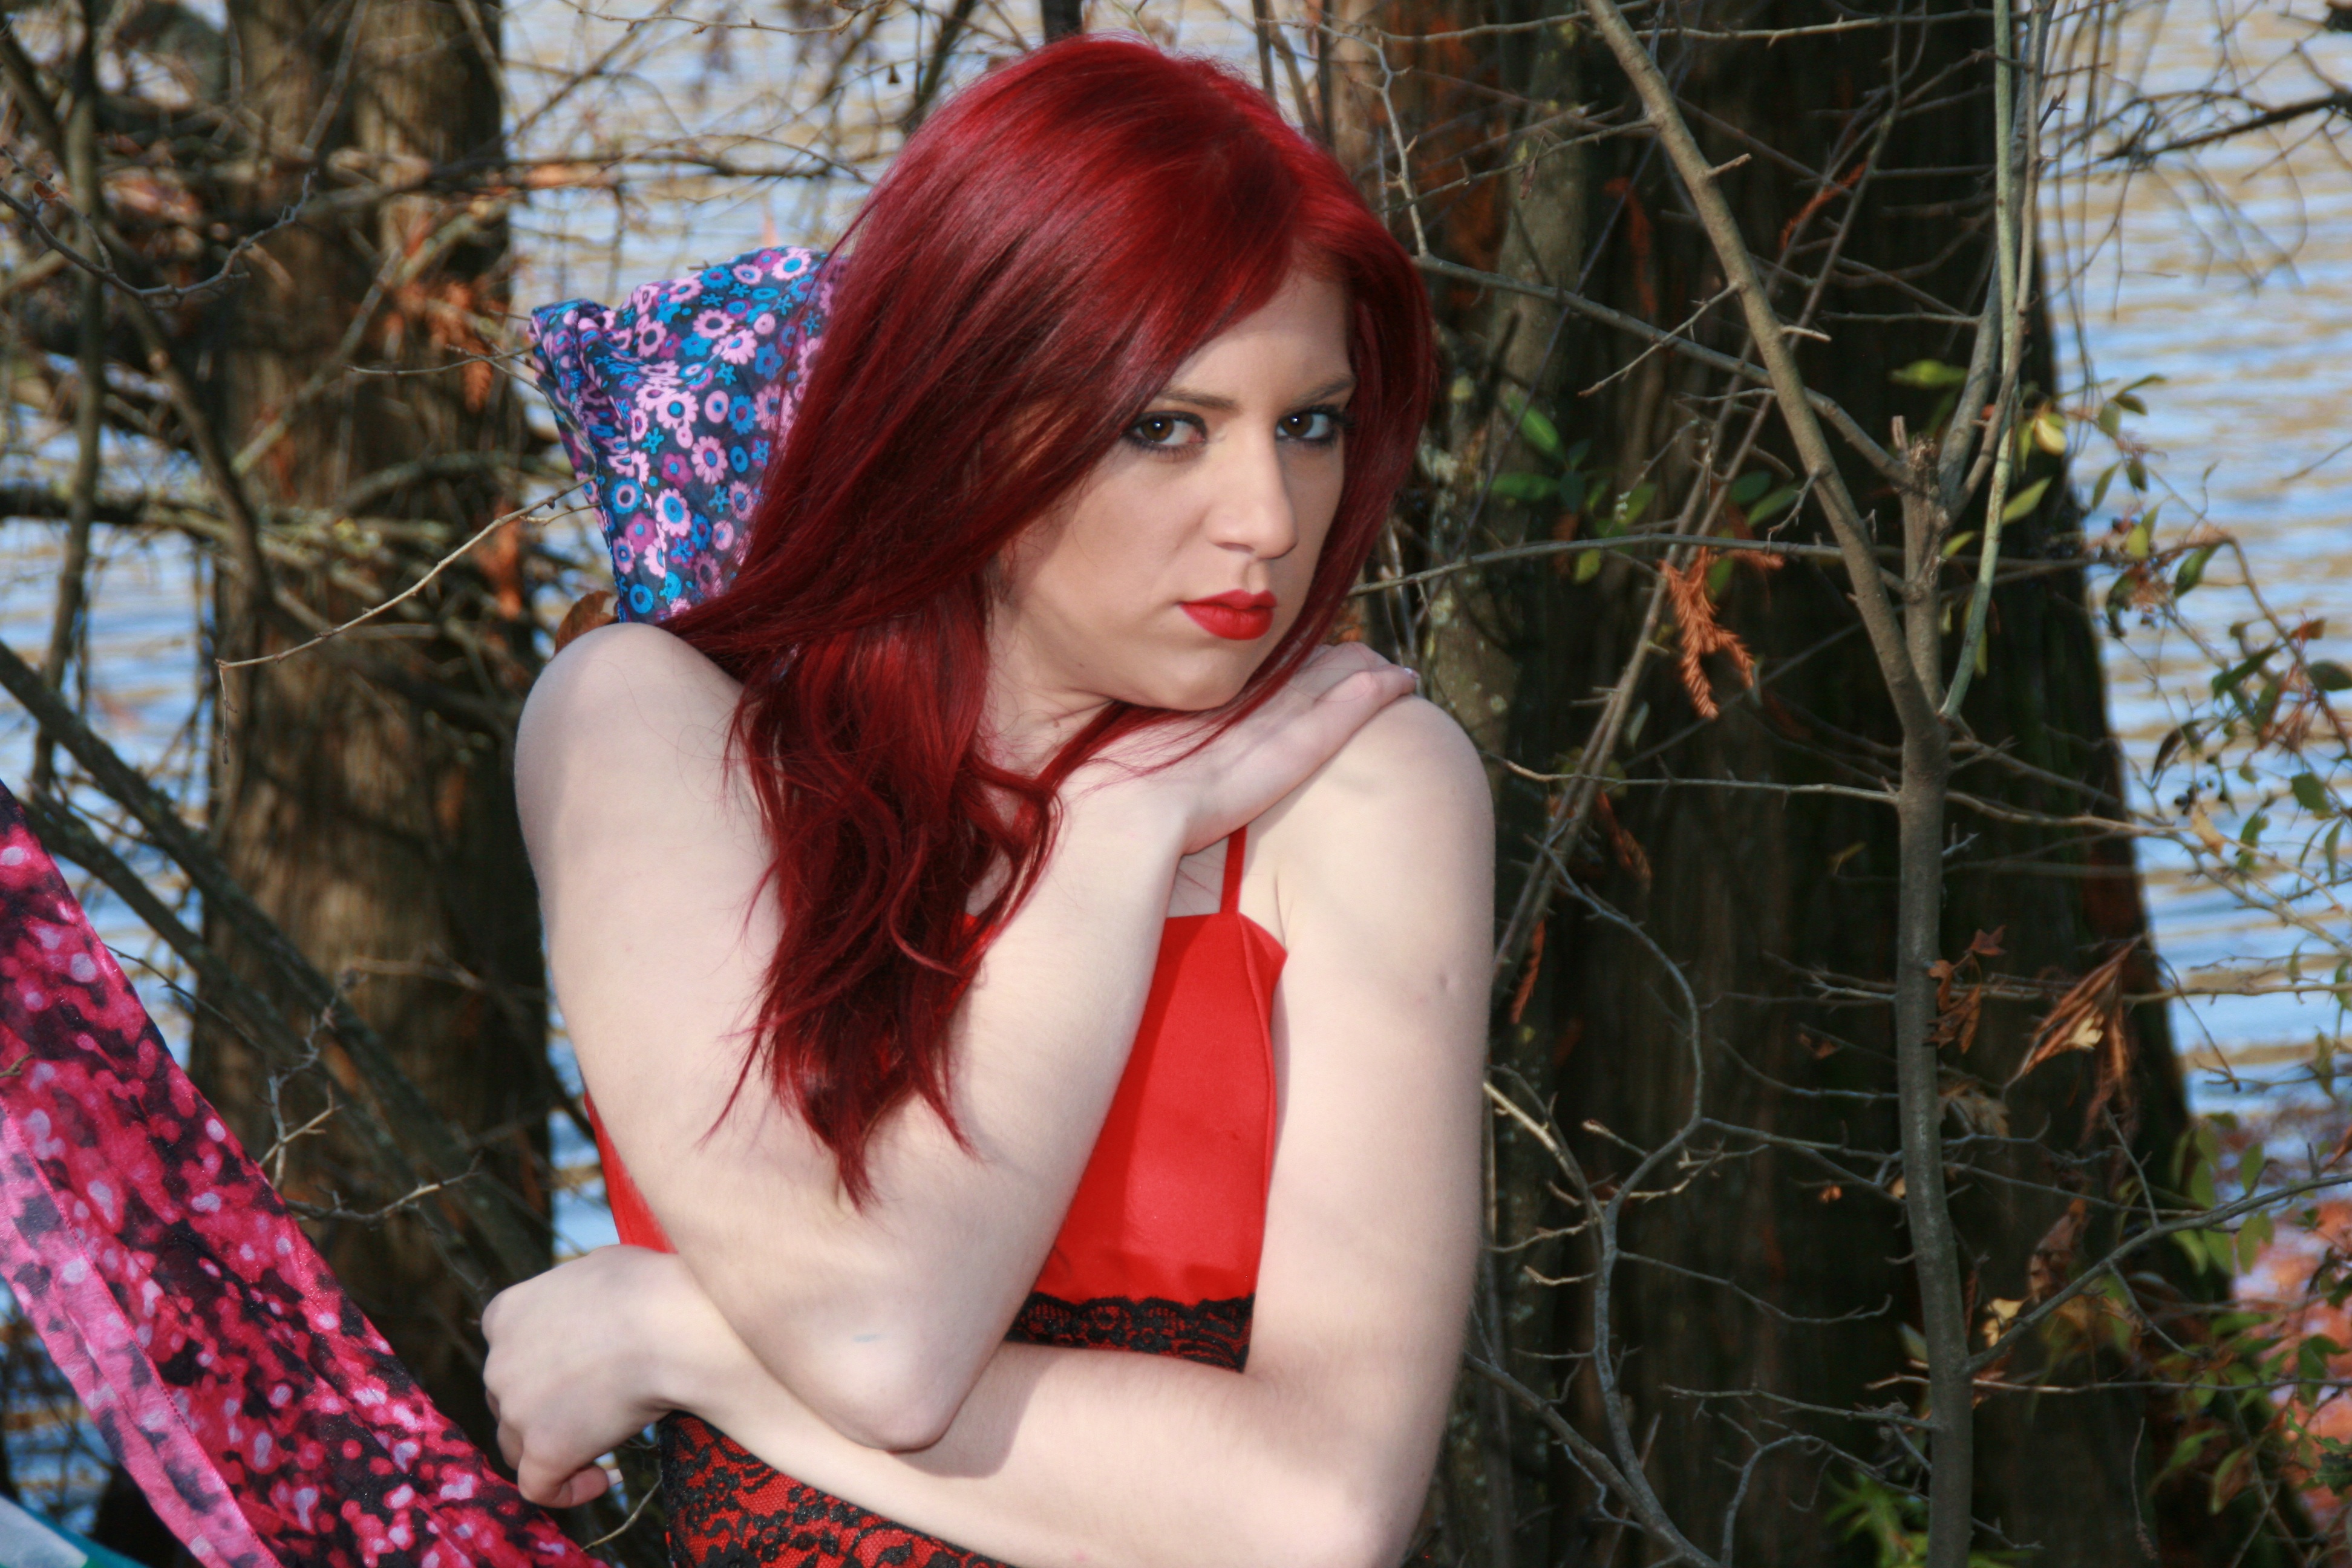
girl, hair, photography, portrait, model, red, clothing, lady, long hair, red hair, black hair, cosplay, beauty, blond, costume, photo shoot, brown eyes, brown hair, portrait photography, human hair color